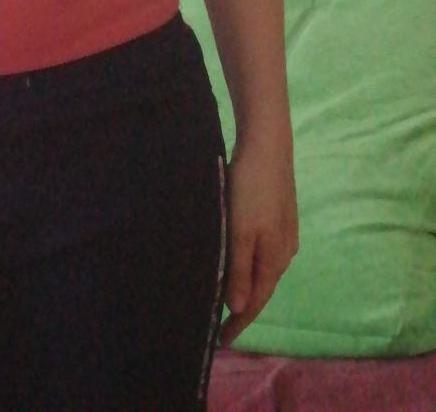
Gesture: no_gesture